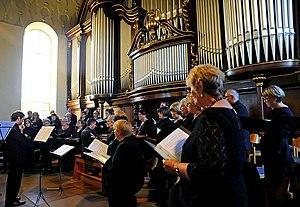
Concert du 27 septembre 2014 du Choeur du Festival d'orgues Forbach-Völklingen à la Versöhnungskirche de Völklingen
Le festival d'orgues Forbach-Völklingen est un festival de musique classique transfrontalier, ayant lieu annuellement depuis 2001 principalement à Forbach et à Völklingen.